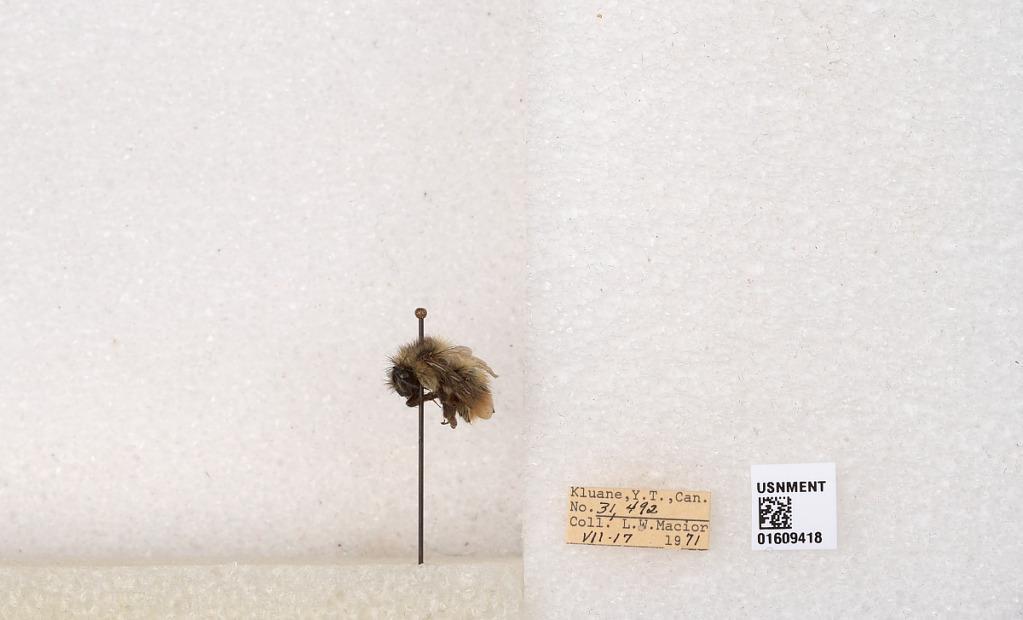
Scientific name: Bombus (Pyrobombus) sylvicola Kirby
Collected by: L. Macior
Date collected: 1971-7-17
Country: Canada
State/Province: Yukon
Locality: Kluane
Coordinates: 61.2281, -138.722